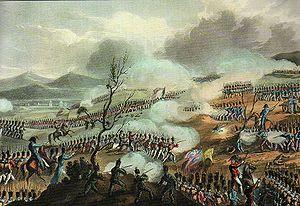
Gravure coloriée de la bataille de la Nivelle, livrée le 10 novembre 1813
La bataille de la Nivelle est une bataille qui, pendant la guerre d'indépendance espagnole et la guerre péninsulaire du Portugal, opposa, le 10 novembre 1813, les troupes hispano-anglo-portugaises du maréchal Wellington aux troupes françaises du maréchal Soult dans les actuelles Pyrénées-Atlantiques, près du fleuve la Nivelle.